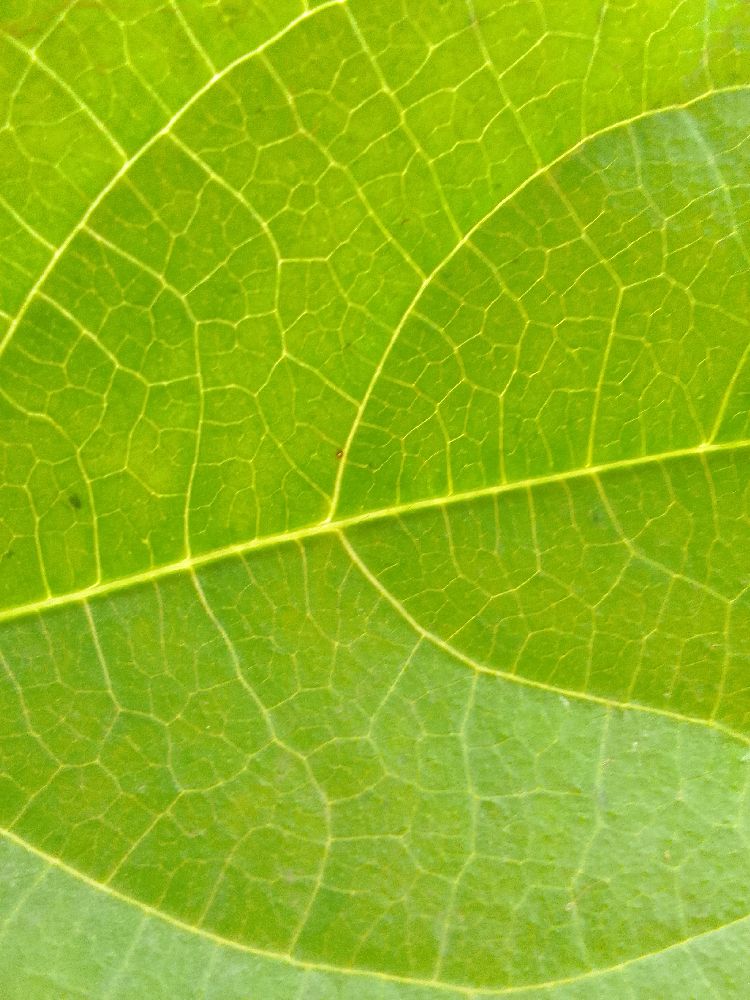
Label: healthy